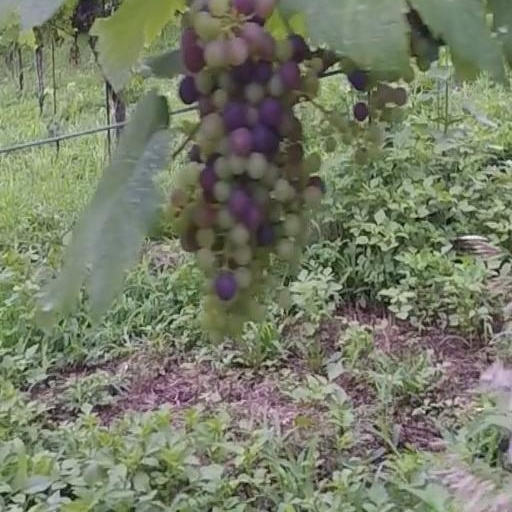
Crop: grape